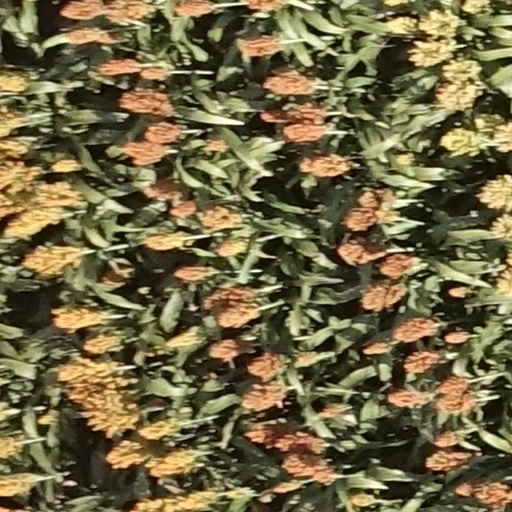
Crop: sorghum